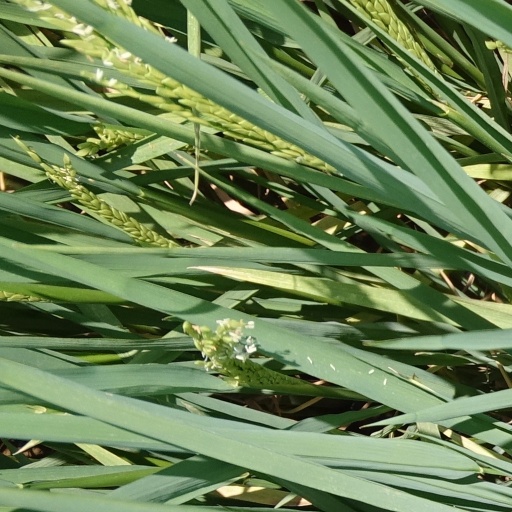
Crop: rice